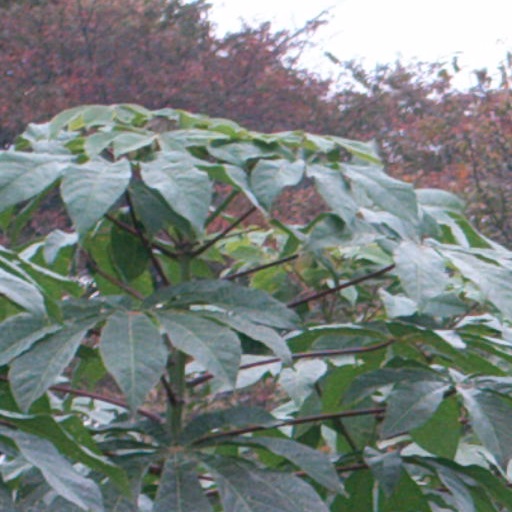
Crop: cassava